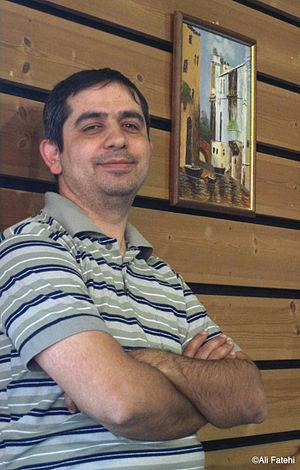
Seraj Mirdamady
Seraj Mirdamady, né le 27 mars 1973 à Mashhad, est un homme politique et journaliste iranien. Il est l'un des anciens leaders des étudiants réformistes. Il est cousin du Guide suprême de la Révolution en Iran, l'ayatollah Ali Khamenei, mais il soutient Mir Hossein Mousavi à l'élection présidentielle de 2009 et en 2013 il soutient Hassan Rohani, l'actuel président iranien. Mir Hossein Mousavi et Hassan Rohani sont deux candidats réformistes en Iran. Il habitait à Paris. Le 3 août 2013, jour de la signature du Décret d'application du président iranien Hassan Rohani, par le guide suprême, il est parti en Iran et ils ont confisqué son passeport à l'Aéroport international Imam Khomeini à Téhéran. Après plusieurs mois d'enquête, le 10 mai 2014 il a été arrêté et transféré à la prison d'Evin.